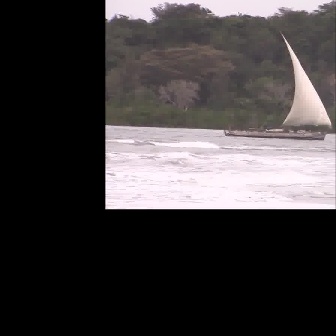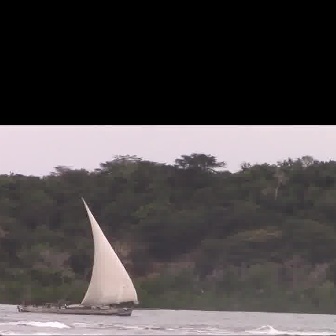
  Please identify the target specified by the bounding box [224,31,332,139] in the first image and locate it in the second image. Return the coordinates in [x_min,y_min,x_max,y_max] format.
Answer: [16,194,139,316]